Gay City News

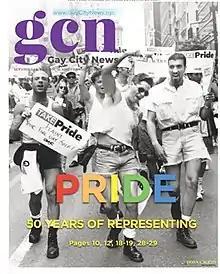
"gcn" cover (25 June 2020)

Gay City News (stylized as gcn) is a free weekly LGBT newspaper based in New York City focusing on local and national issues relating to LGBT community. It was founded in 1994 as Lesbian Gay New York, later LGNY, and was sold to Community Media LLC, owner of "The Villager", in 2002, which renamed the publication. It is the largest LGBT newspaper in the United States, with a circulation of 47,000.